Hida Tunnel

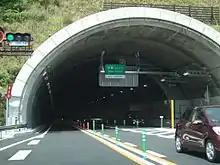
Hida Tunnel in Gifu prefecture

is a tunnel on the Tōkai-Hokuriku Expressway (E41) in Japan that runs (through the Mominukasan mountain, 籾糠山) from Hida city to Shirakawa village in Gifu prefecture with approximate length of 10.7 km. It was completed and opened in 2008, and it is the third longest road tunnel in Japan after the Yamate Tunnel (Chuoto Expressway Central Loop Line) and Kanetsu Tunnel (Kanetsu Expressway), and the 12th longest in the world.